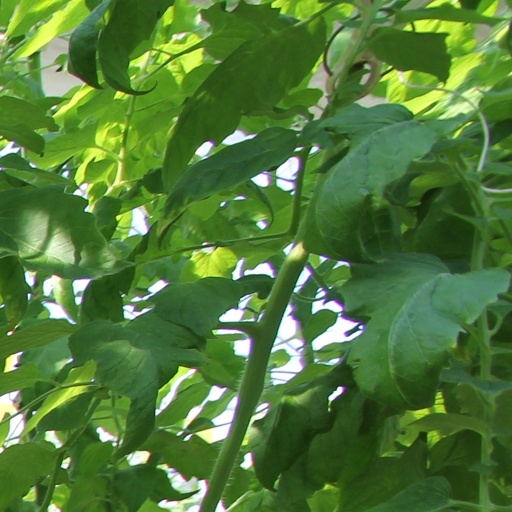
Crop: tomato